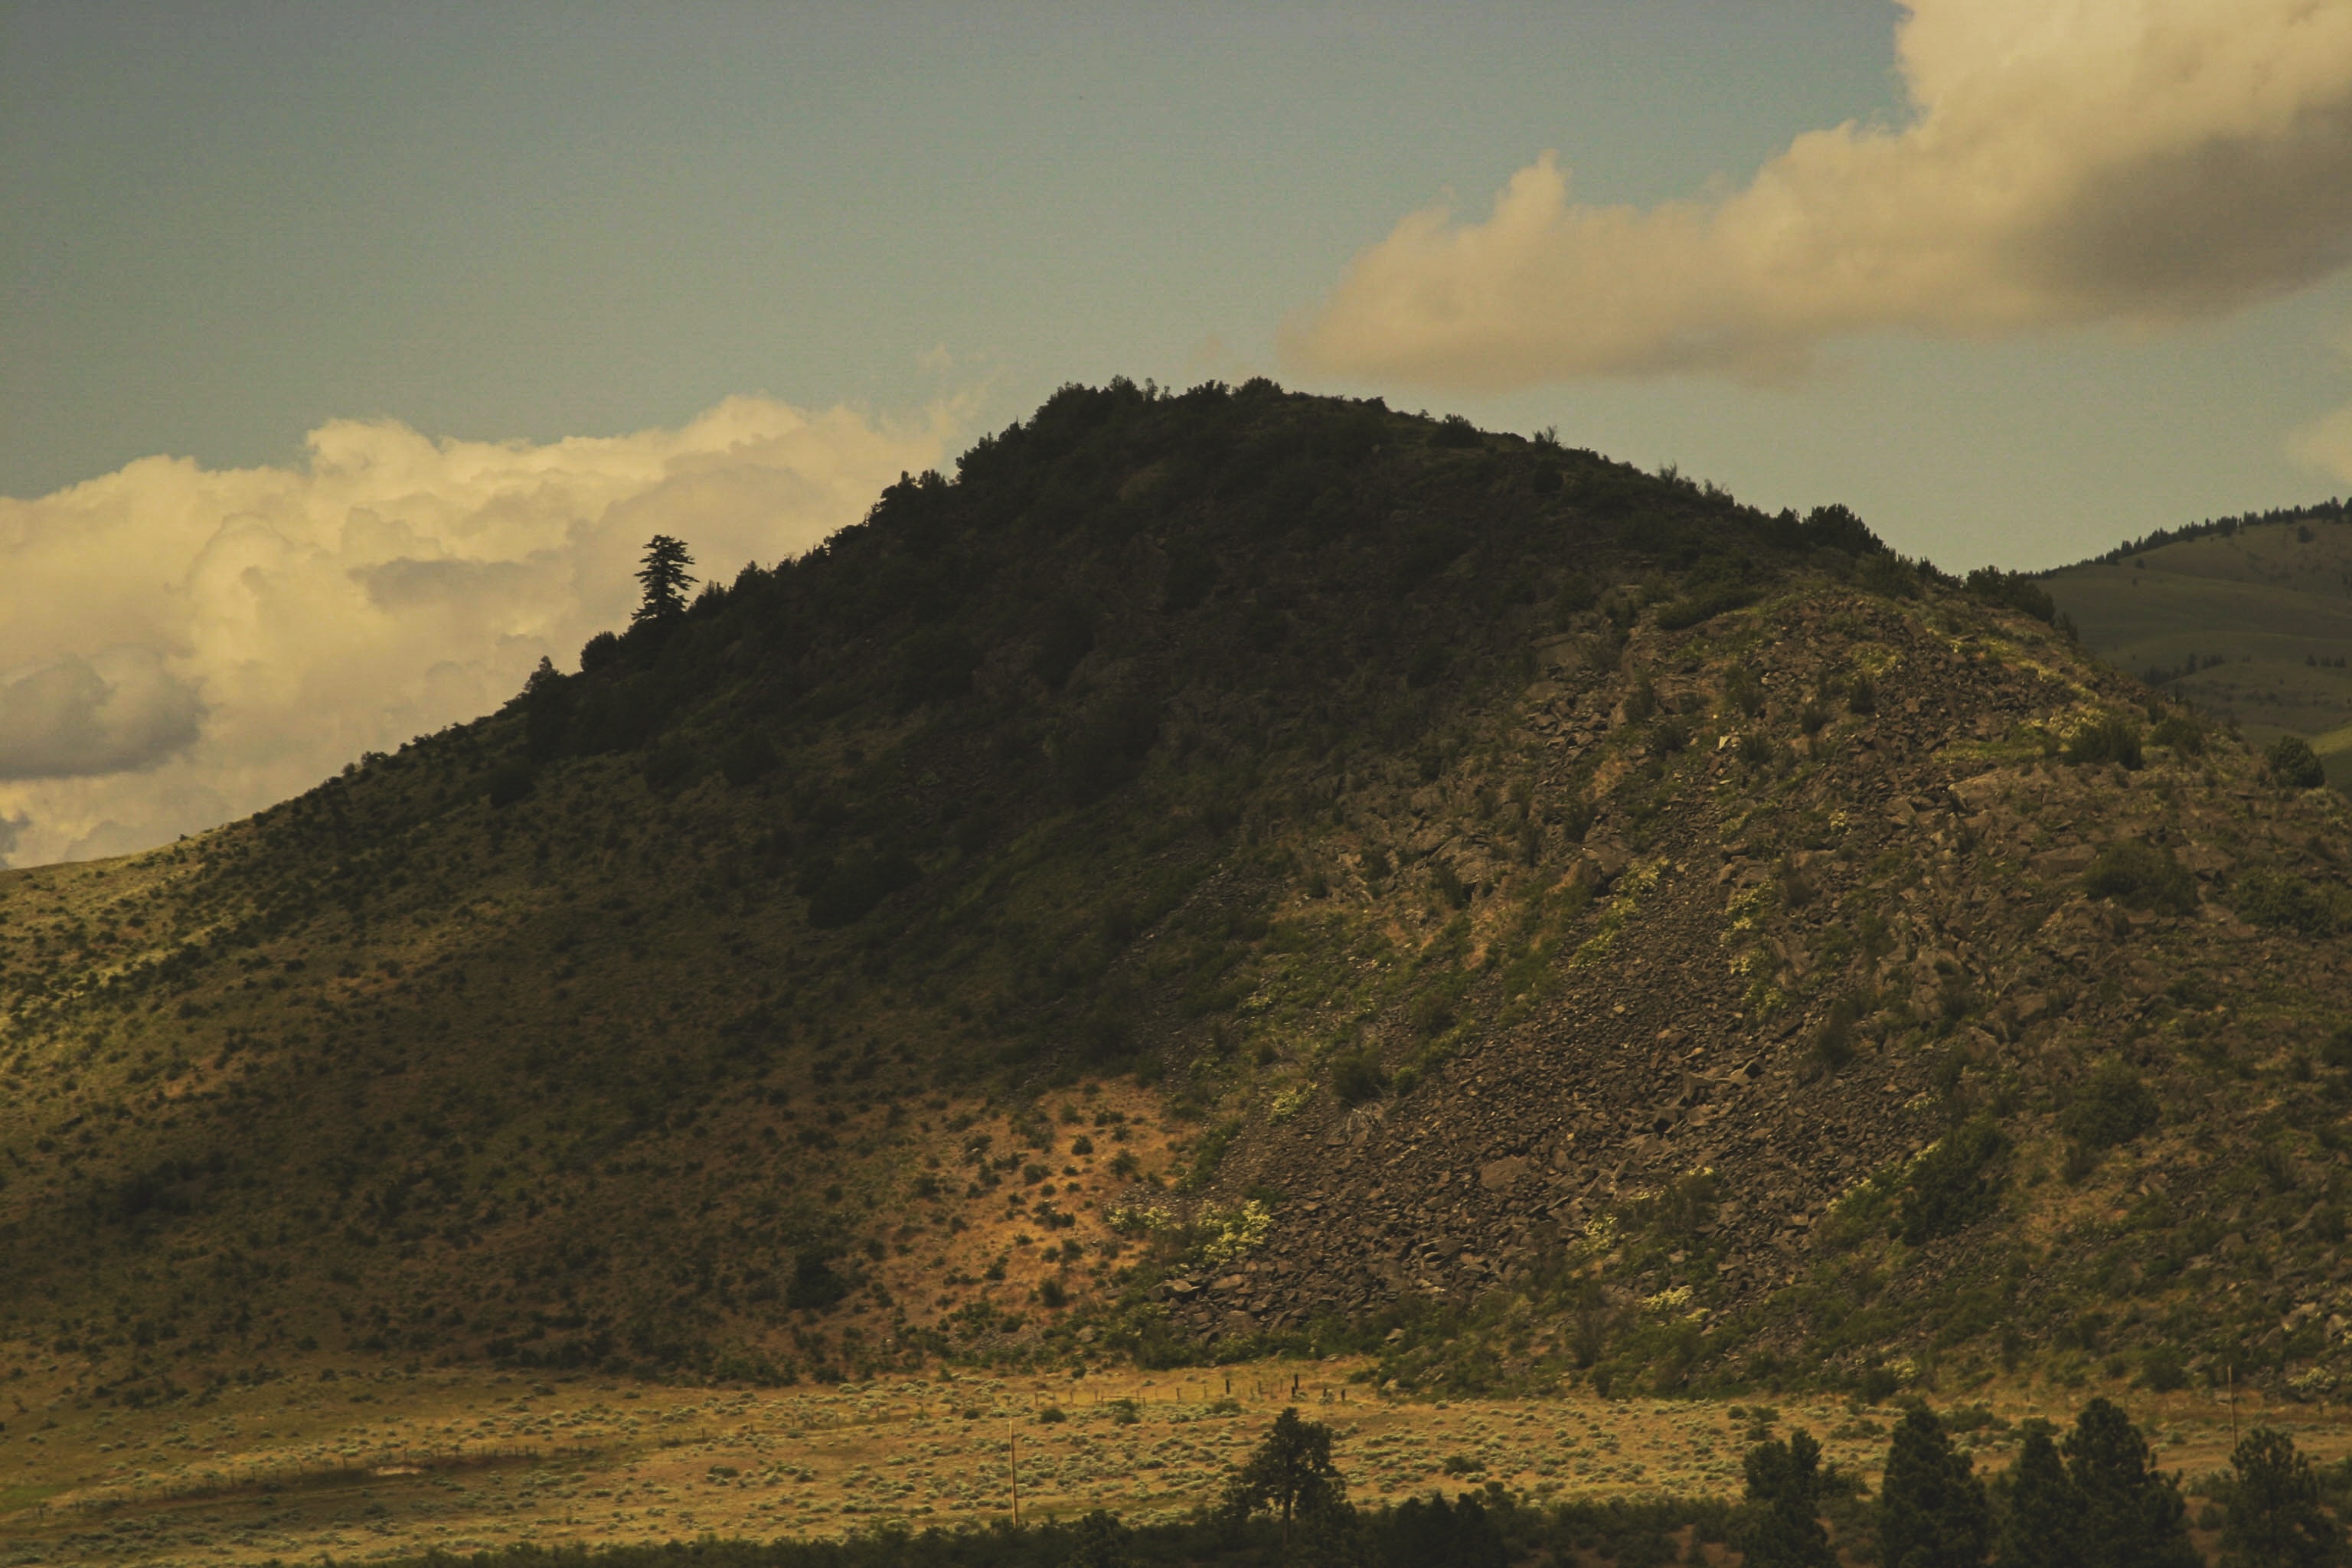
landscape, tree, nature, grass, wilderness, mountain, cloud, sky, sunshine, sunset, sunlight, morning, hill, dawn, valley, mountain range, dusk, evening, autumn, shadow, ridge, hills, clouds, mountains, plateau, rural area, landform, geographical feature, atmospheric phenomenon, mountainous landforms